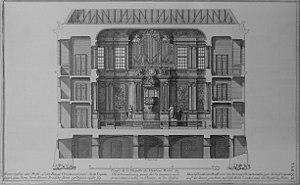
Coupe de la Chapelle Roïale du Château de Christiansbourg, prise sur la largeur, oú se presente l'autel, la Chaire, el les Orgues